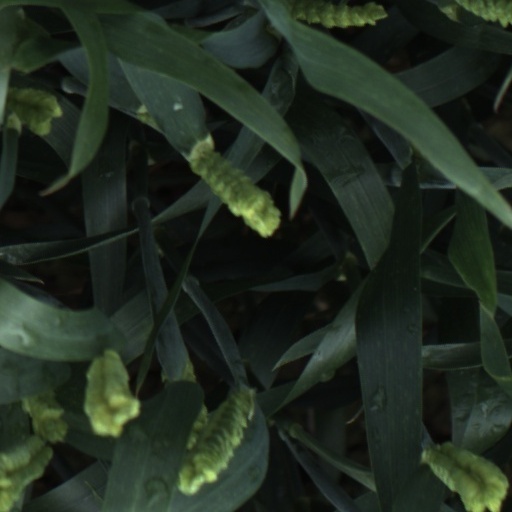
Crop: wheat